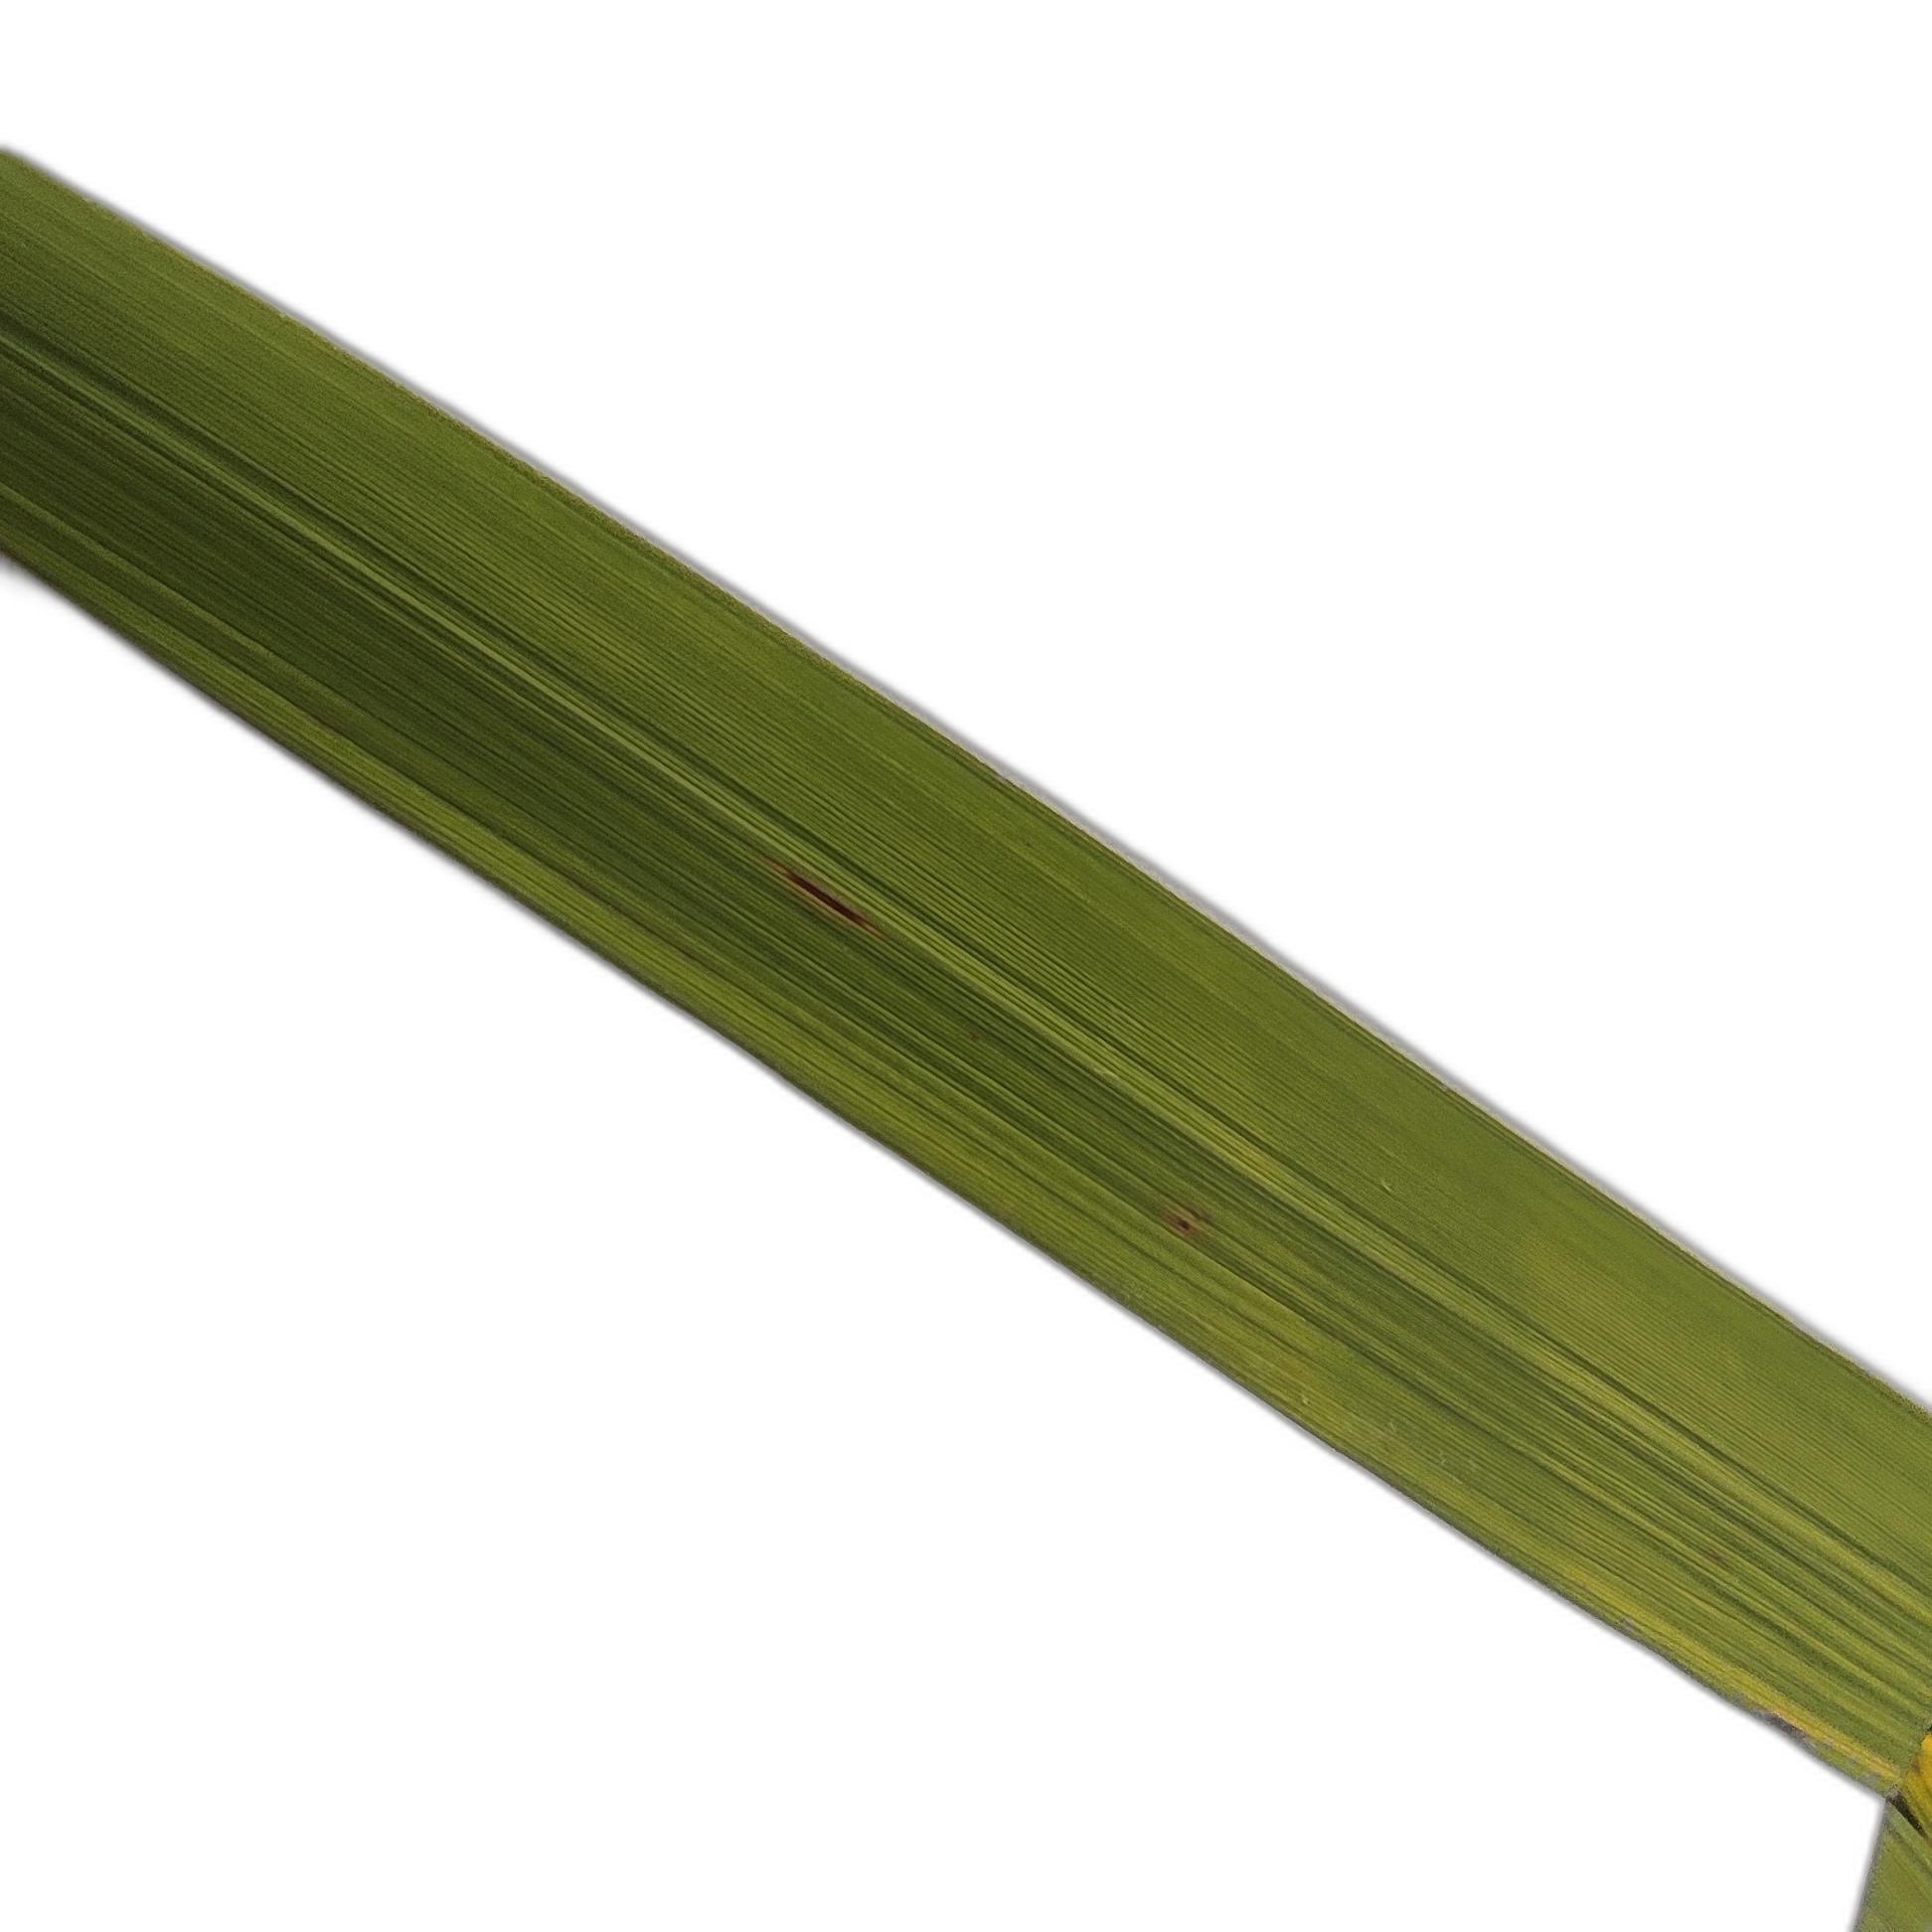
Label: Rice Blast